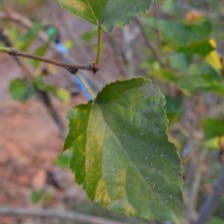
Variety: Kamphaengsaeng42